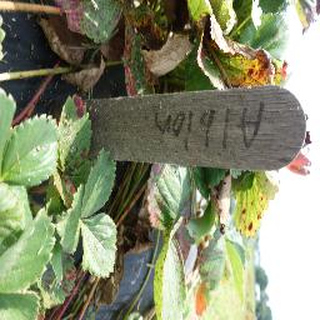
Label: strawberry_leaf_scorch